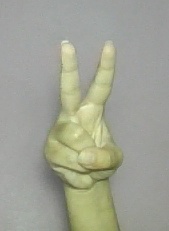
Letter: taa